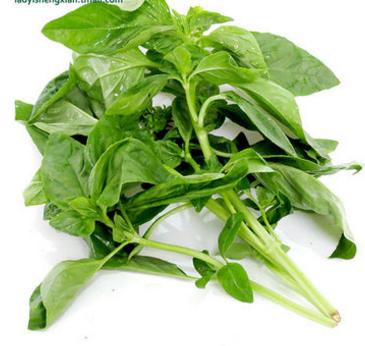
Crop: unknown
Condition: basil